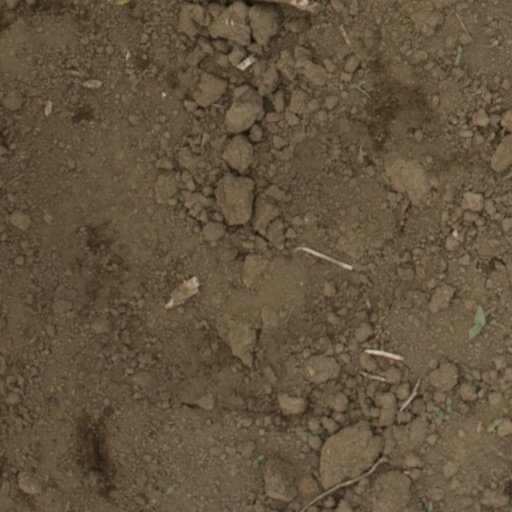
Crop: Jerusalem artichoke